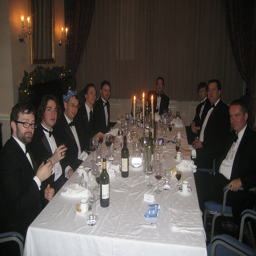
A group of men in bow ties sitting around a white table.
many people wearing suits and bow ties seated around a table
The men are celebrating at a formal dinner with one wearing a paper crown.
A group of men in suits and ties sitting at a table drinking wine.
a table with wine bottles and glasses surrounded by men in tuxes